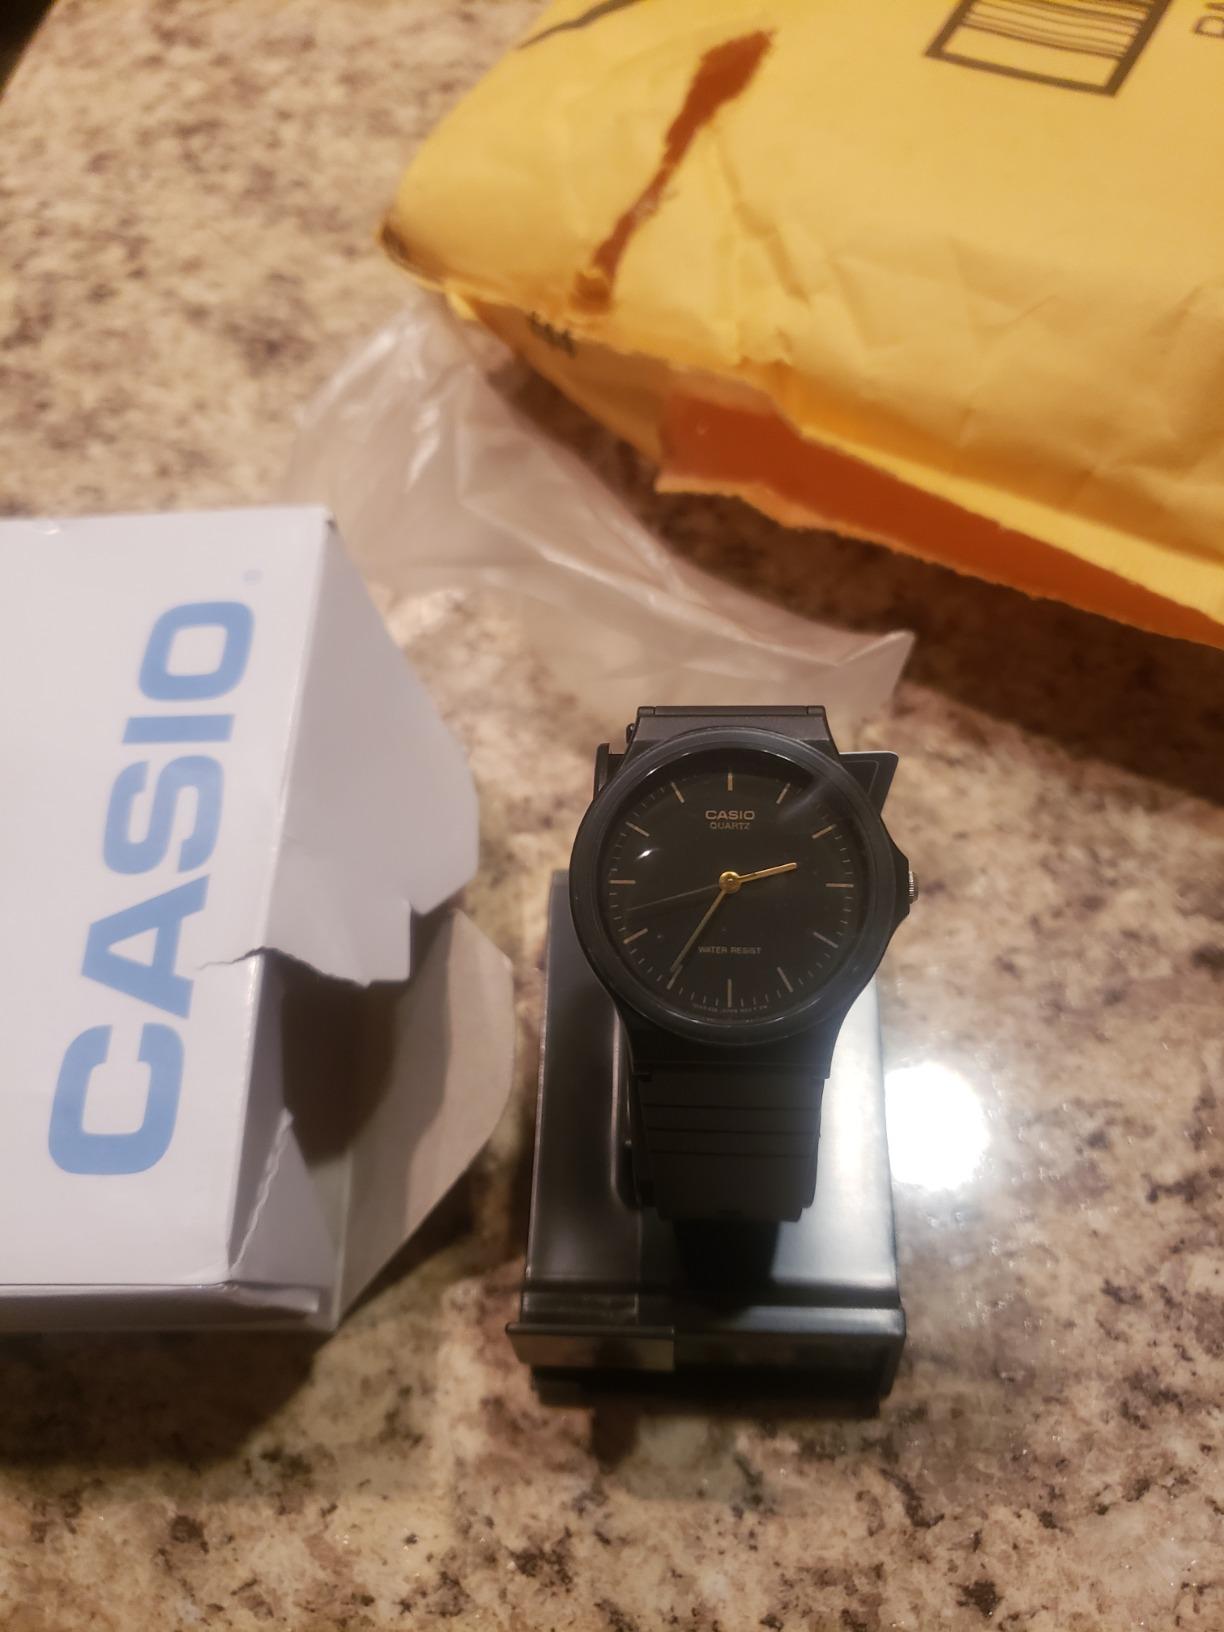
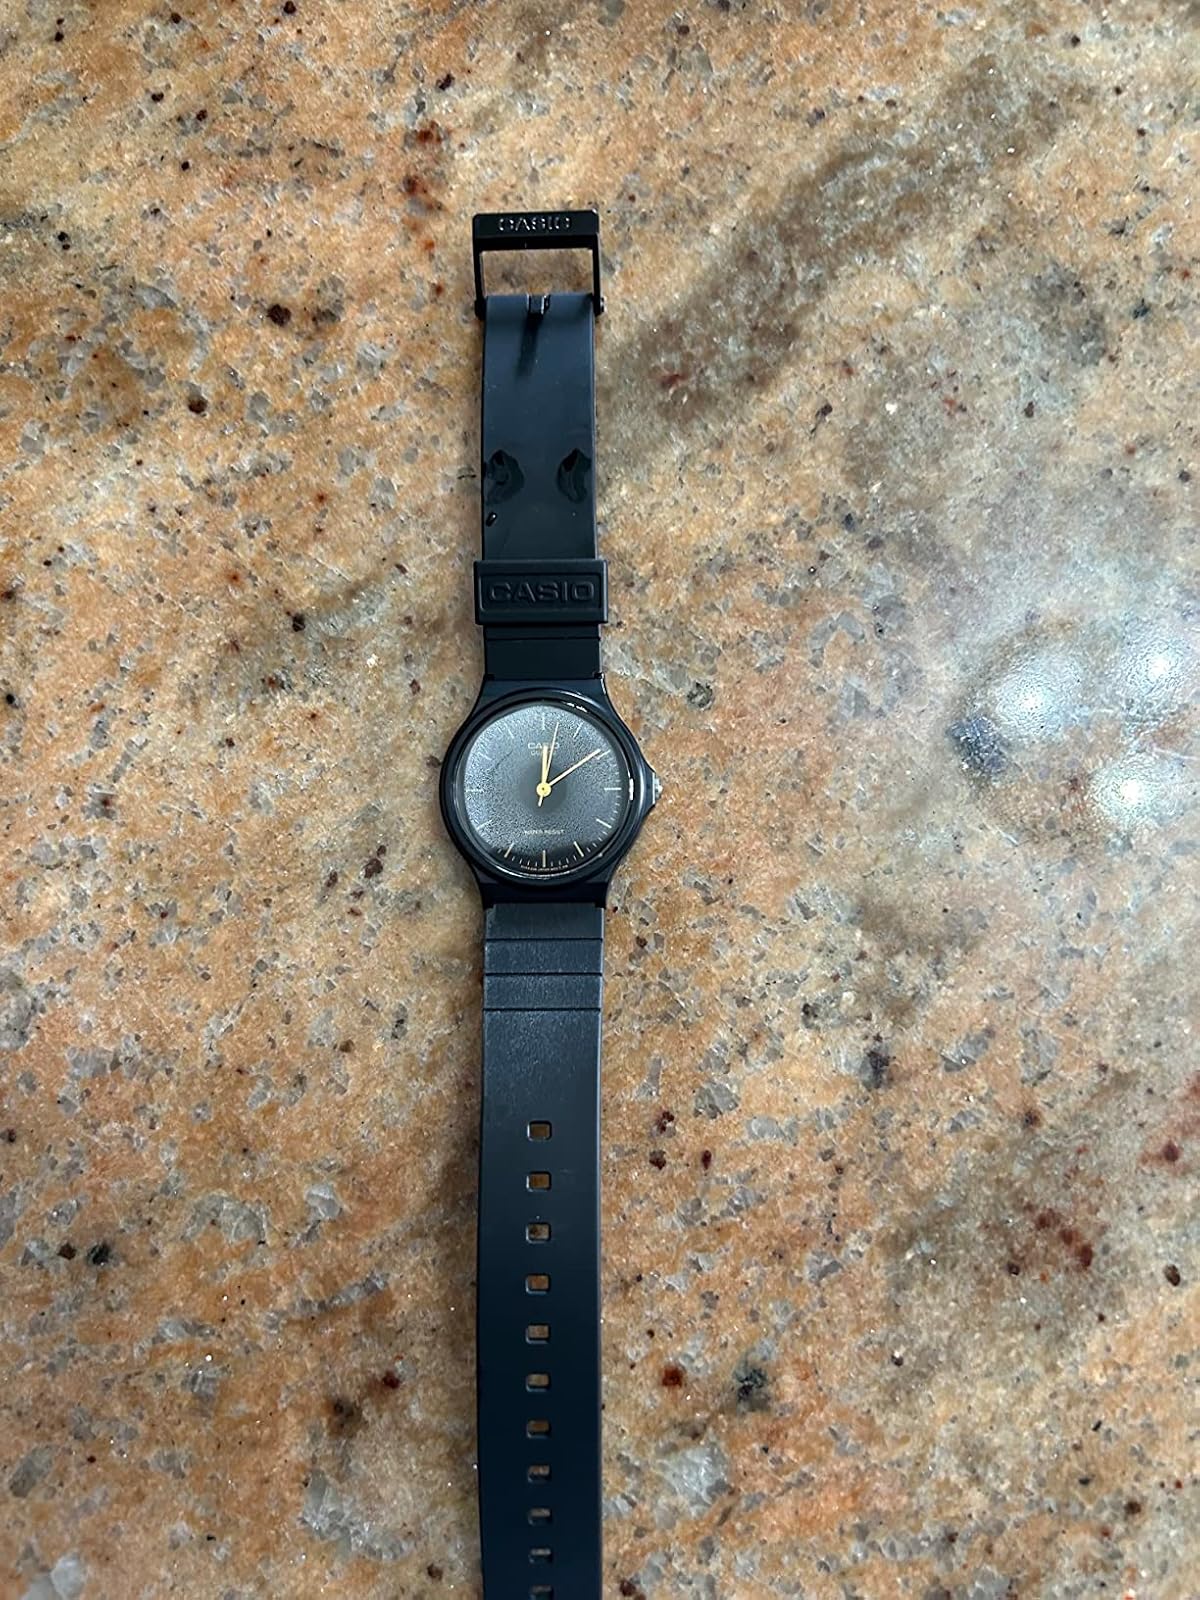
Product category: accessories_watch
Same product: yes